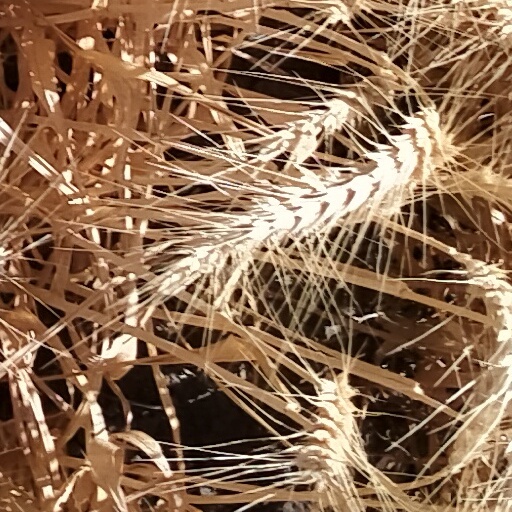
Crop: wheat